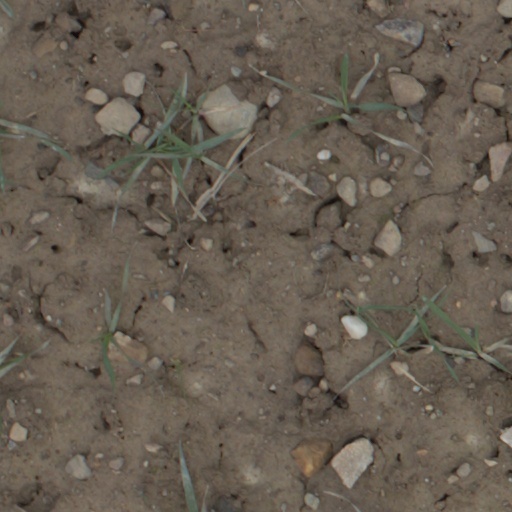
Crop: wheat